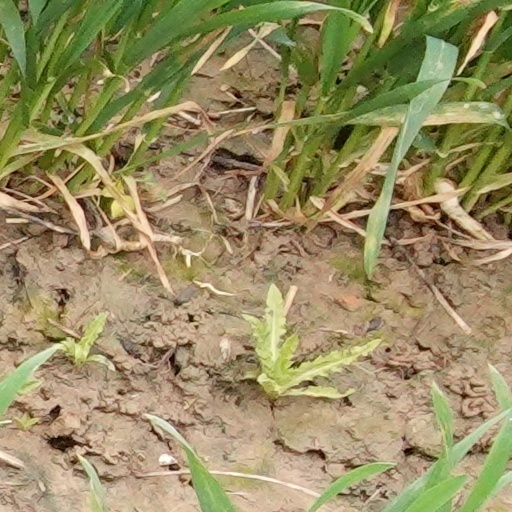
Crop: wheat